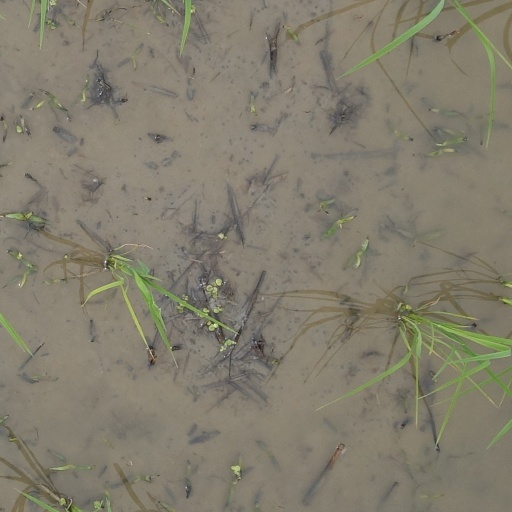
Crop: rice